John Tory

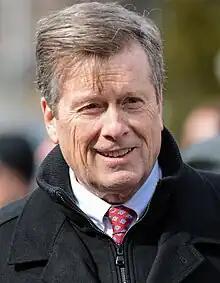
Tory in 2018

John Howard Tory (born May 28, 1954) is a Canadian lawyer, broadcaster, businessman, and former politician who served as the 65th mayor of Toronto from 2014 to 2023. He served as leader of the Official Opposition in Ontario from 2005 to 2007 while he was leader of the Progressive Conservative Party of Ontario from 2004 to 2009.